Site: brandenburg
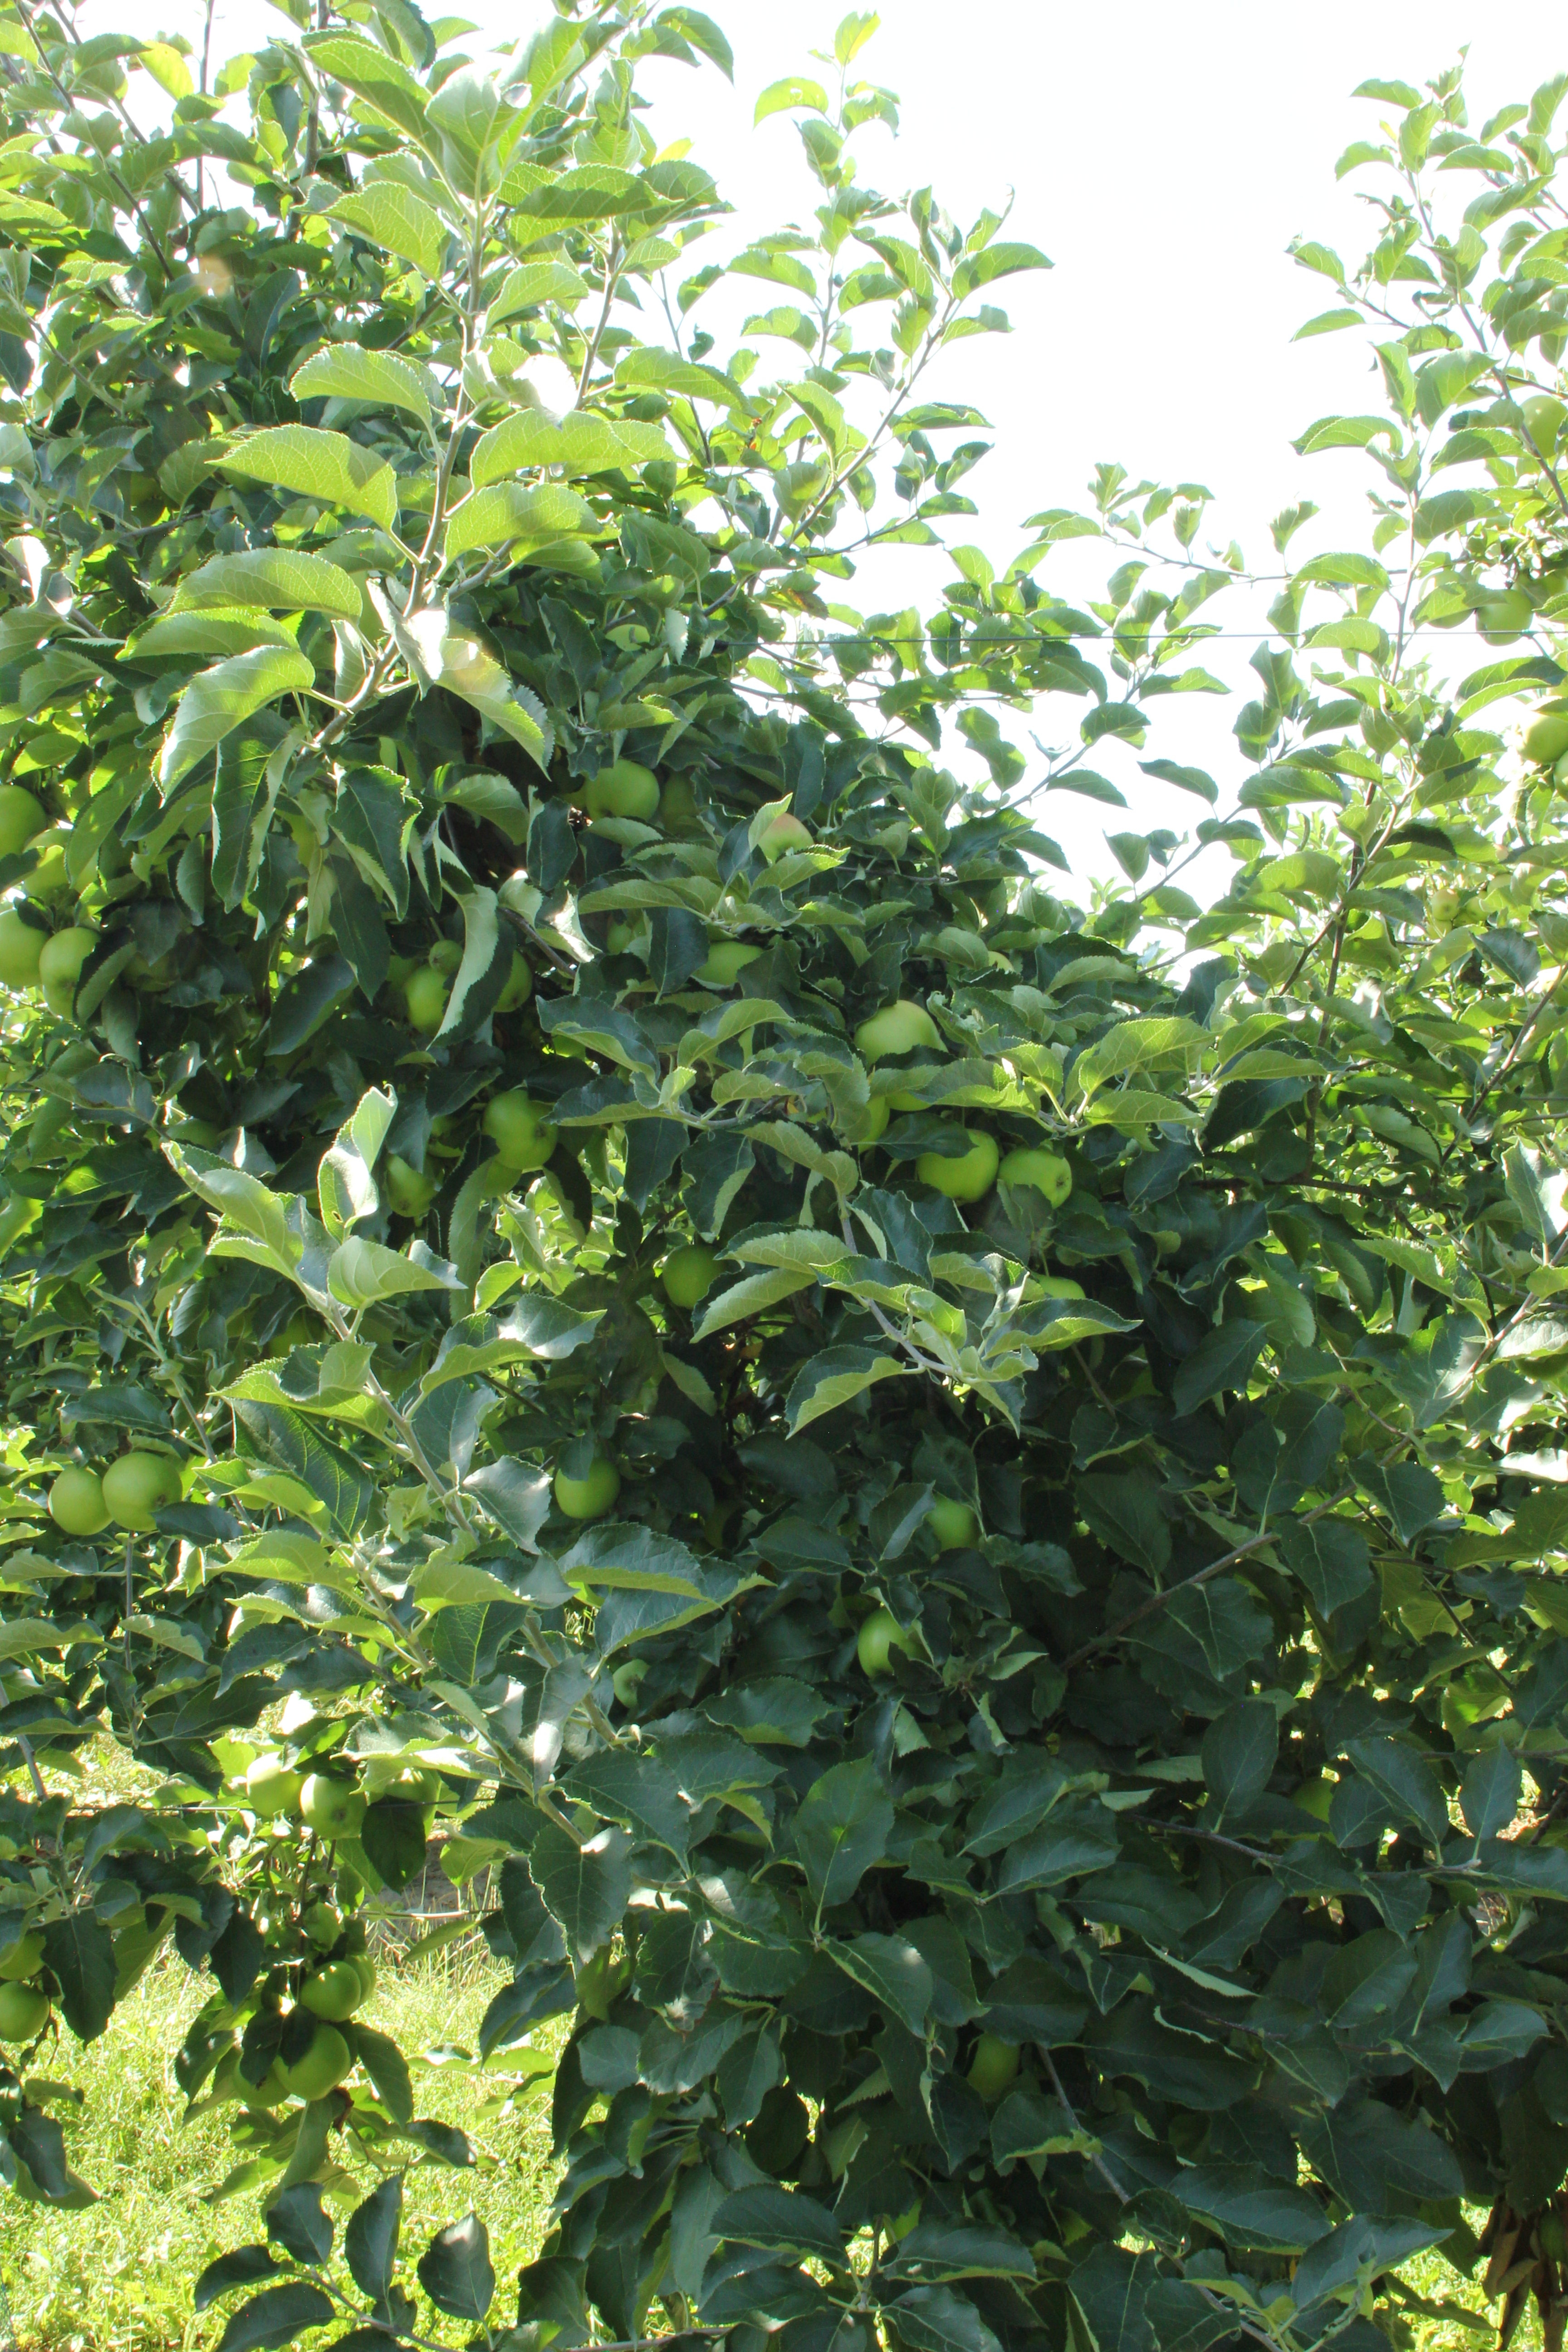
Growth stage (BBCH 77): Development of fruit